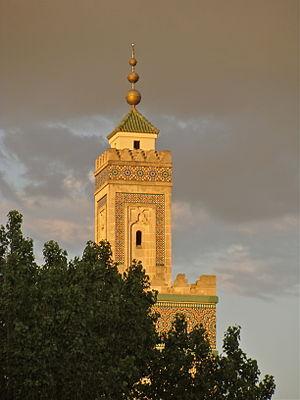
Lumière naturelle d'un soir d'orage, sur le minaret de la Grande Mosquée de Paris